Elsinore Theatre

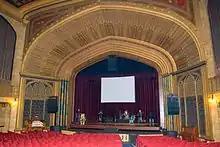
Interior of the Elsinore

In 1954, the theater began a general decline from its once great status in Salem into a second-run movie theater. In 1980, the Elsinore was set to be demolished. A grassroots effort known as the "Save the Elsinore Committee" did not want to let this historical treasure be demolished, and so began to work hard with local authorities to save the theater.